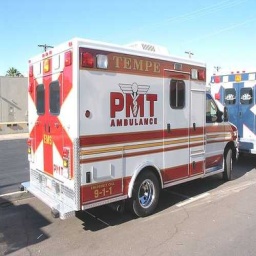
Label: ambulance